Wicklow Way

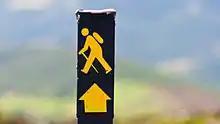
"Walking man" waymarker on the Wicklow Way

The first section of the Way – from Marlay Park to Luggala – was opened by Jim Tunney, Minister of State at the Department of Education, on 15 August 1980. The second section – from Luggala to Moyne – was opened by Michael Keating, Minister of State at the Department of Education, on 27 September 1981. The final stretch as far as Clonegal was completed in 1982. The Irish name of the Wicklow Way – ' – is not a literal translation but means 'New Cuala Way', a reference to the ', one of five ancient routes that radiated from the Hill of Tara that ran through the land of Cuala (modern-day Wicklow).